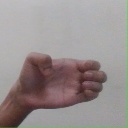
अक्षर: ख